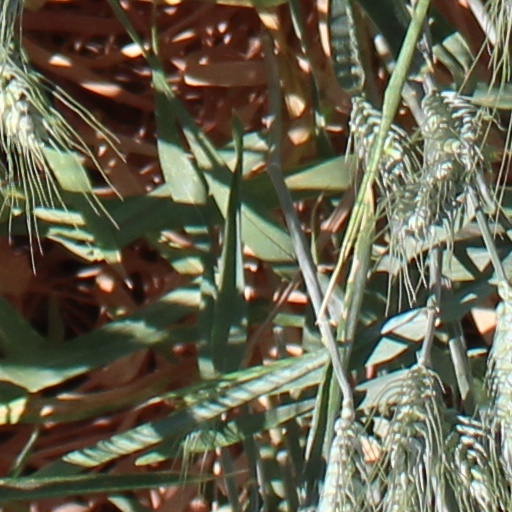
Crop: wheat